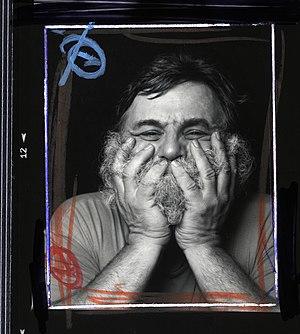
A. R. Penck est le pseudonyme du peintre et sculpteur allemand Ralf Winkler, né le 5 octobre 1939 à Dresde et mort le 2 mai 2017 à Zurich.